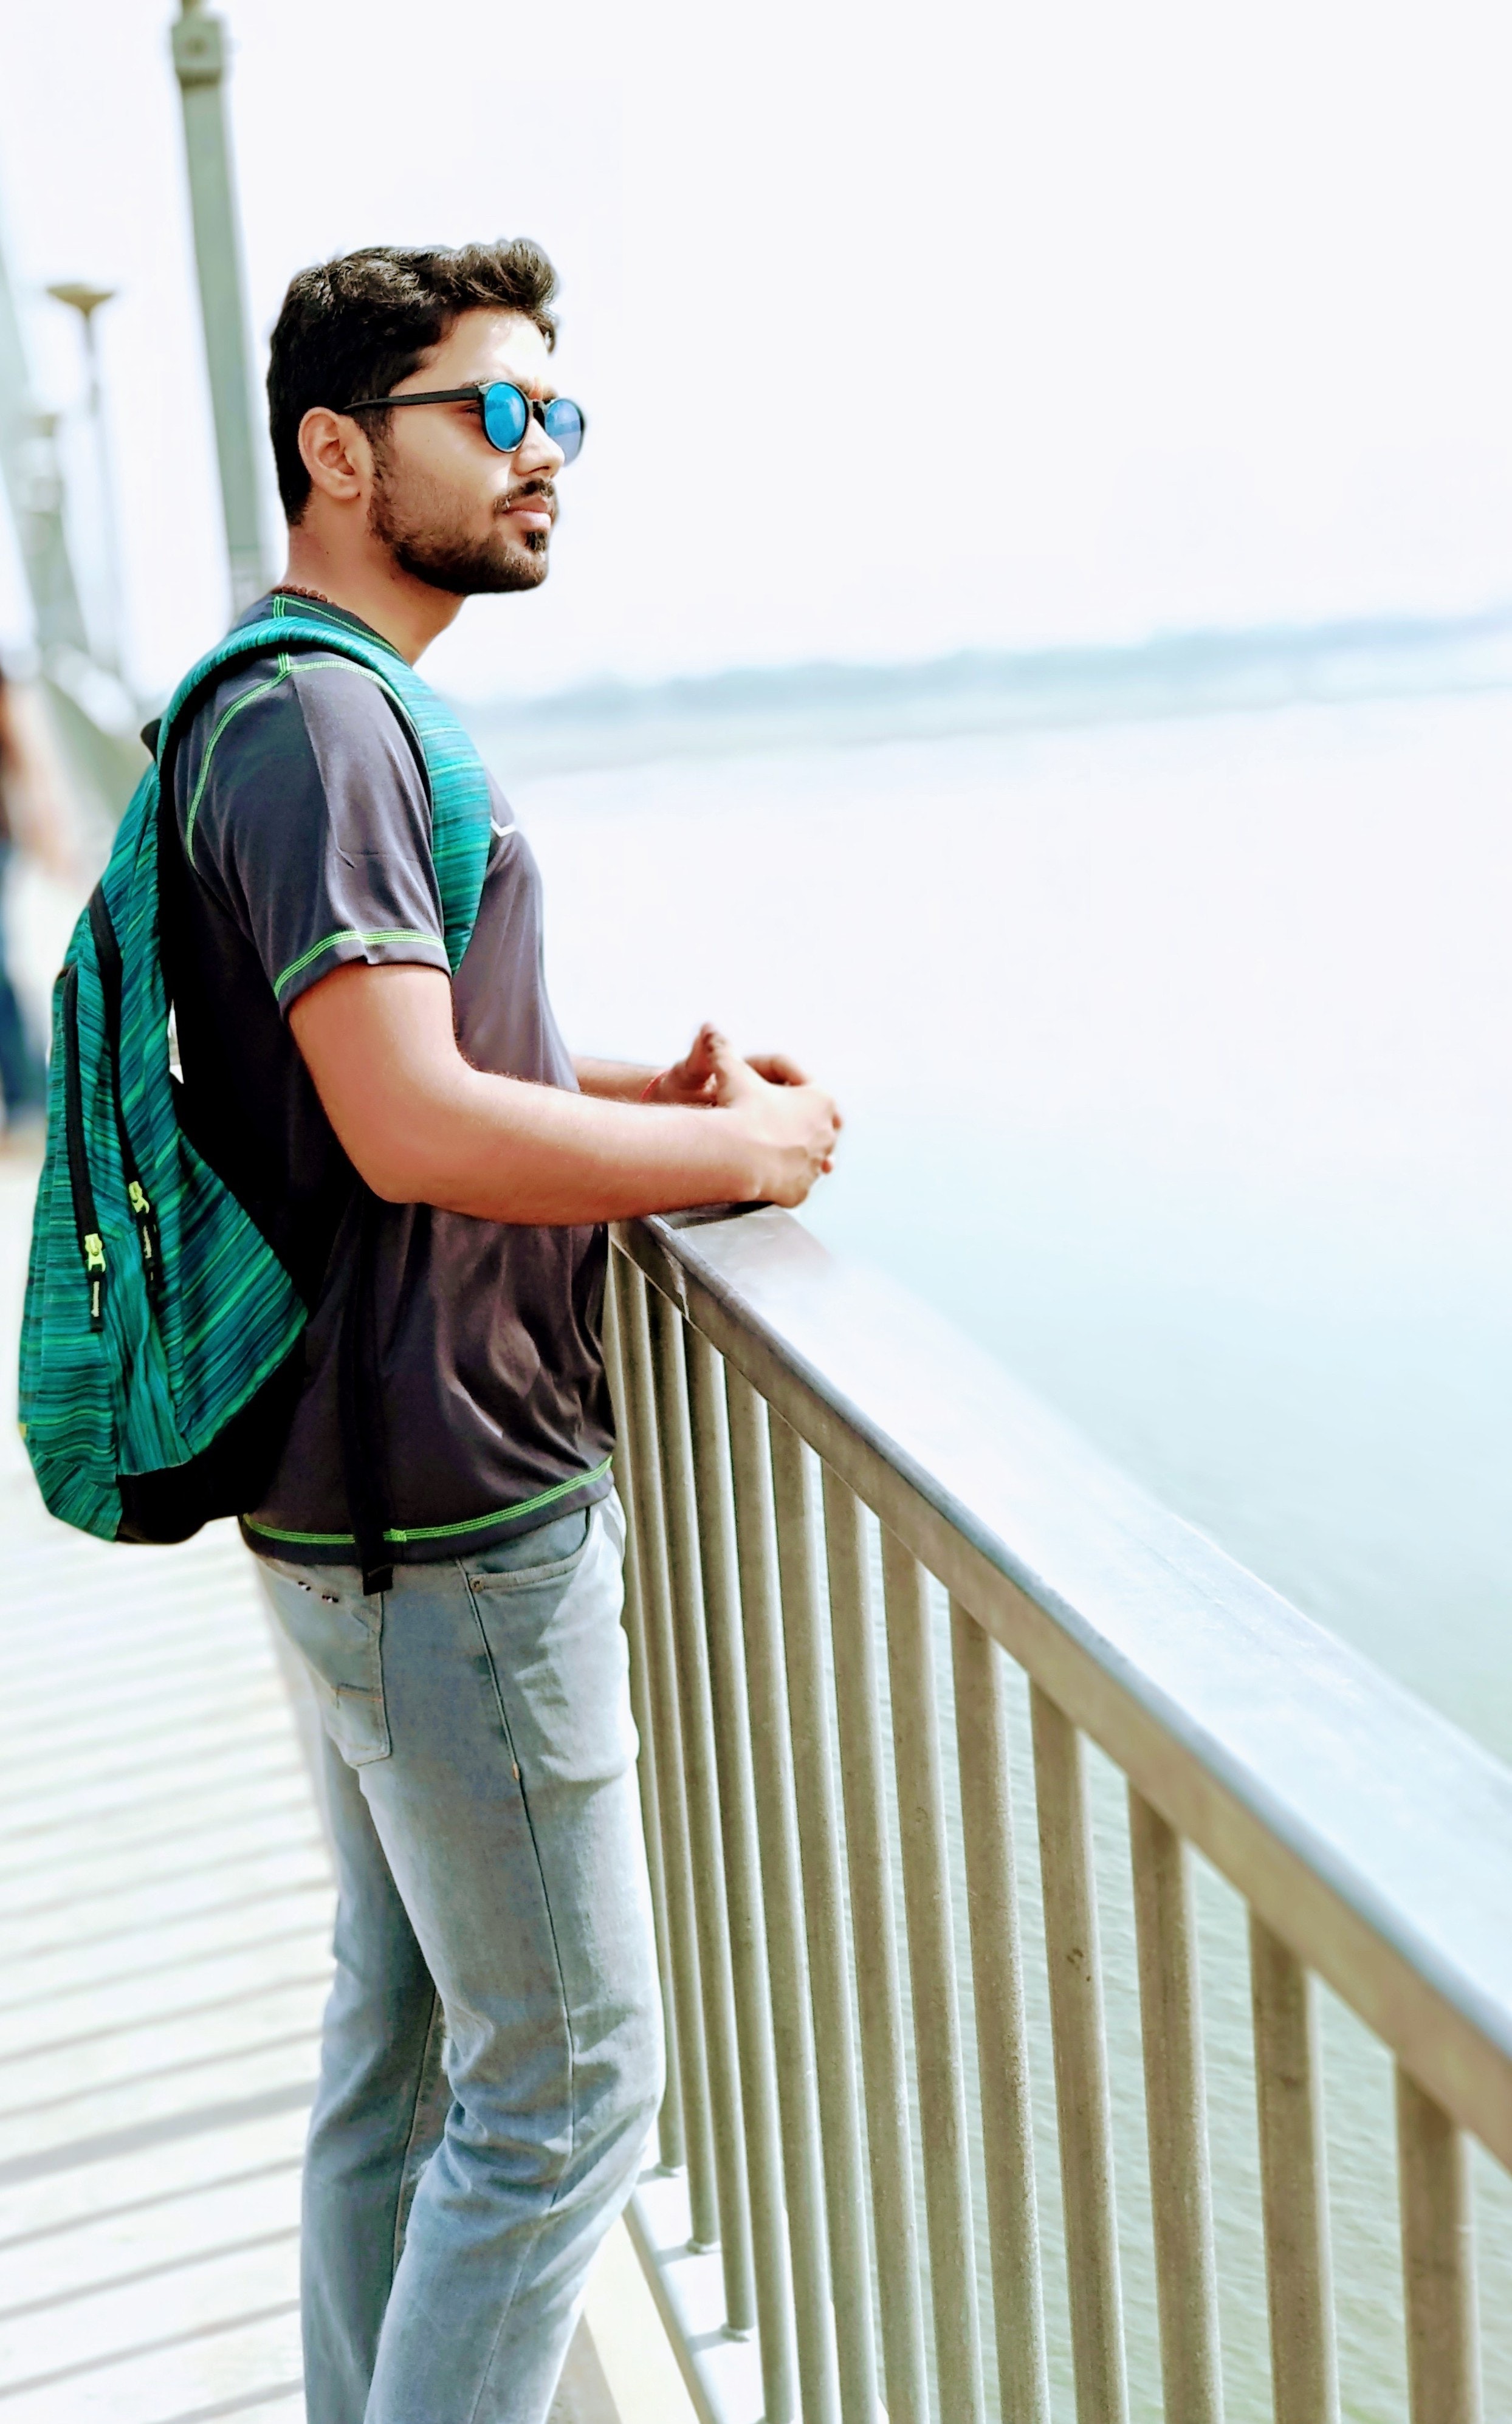
white, photograph, blue, turquoise, product, shoulder, standing, yellow, cool, fashion, joint, leg, eyewear, photography, glasses, vacation, sunglasses, t shirt, tourism, jeans